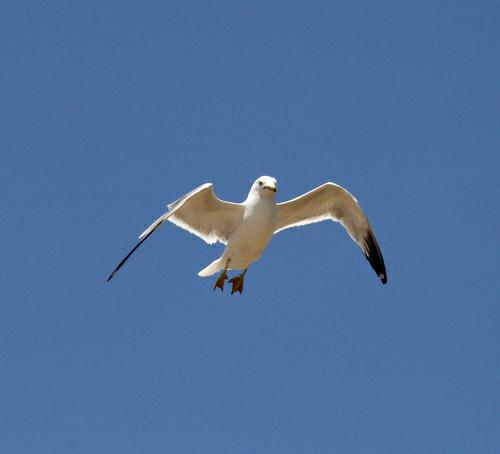
A photo of a california gull